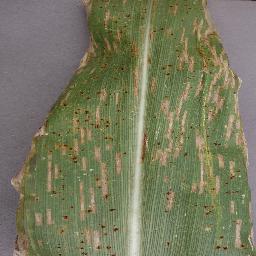
Label: Corn_(Maize)___Northern_Leaf_Blight